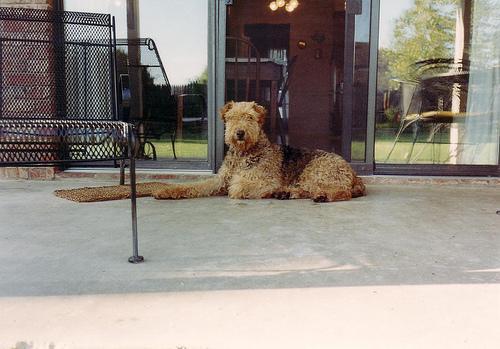
Airedale